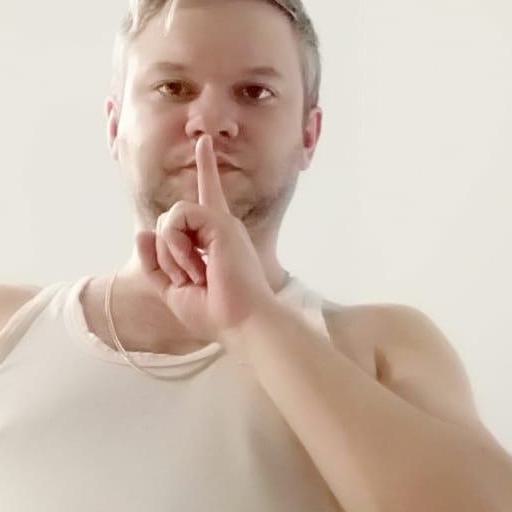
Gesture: mute